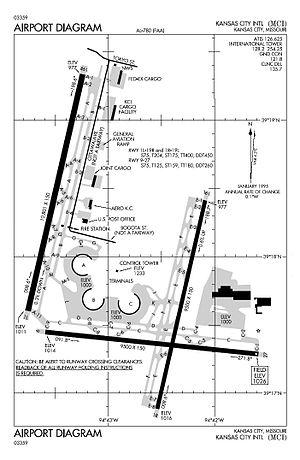
L'aéroport international de Kansas City, en anglais Kansas City International Airport, est un aéroport public situé à 24 km au nord-ouest du centre de Kansas City, dans le Missouri. C'est le trente-huitième aéroport nord-américain avec plus de 11,5 millions de passagers qui y ont transité en 2008